Ottoman–Safavid war (1603–1612)

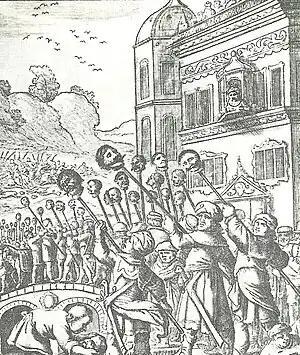
Drawing of the capture of Tabriz and the parading before Shah Abbas I of the severed heads of Ottoman soldiers. Drawn by a European traveller, 1603.

As a result of the Ottoman–Safavid War (1578–1590) the Ottomans had gained swaths of the Safavid territories in the northwest and west, including Shirvan, Dagestan, most of Azerbaijan, Kartli, Kakheti, Luristan, and Khuzestan.